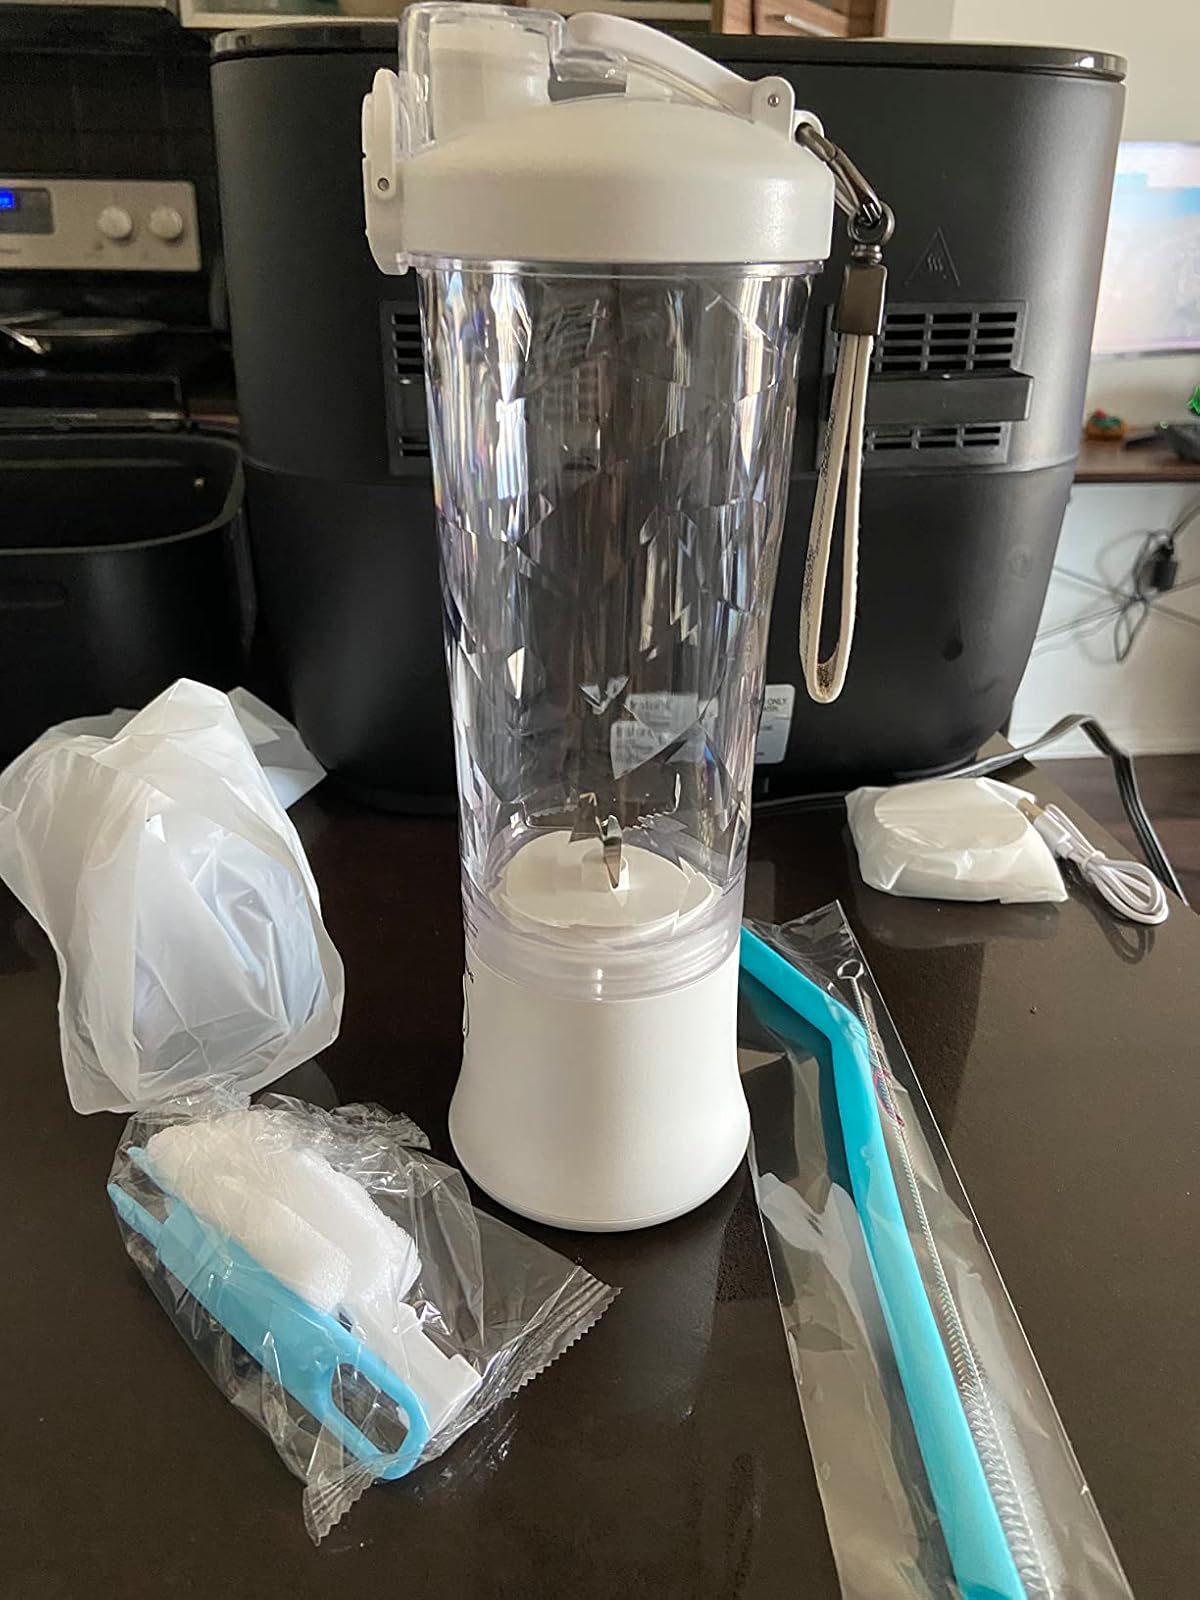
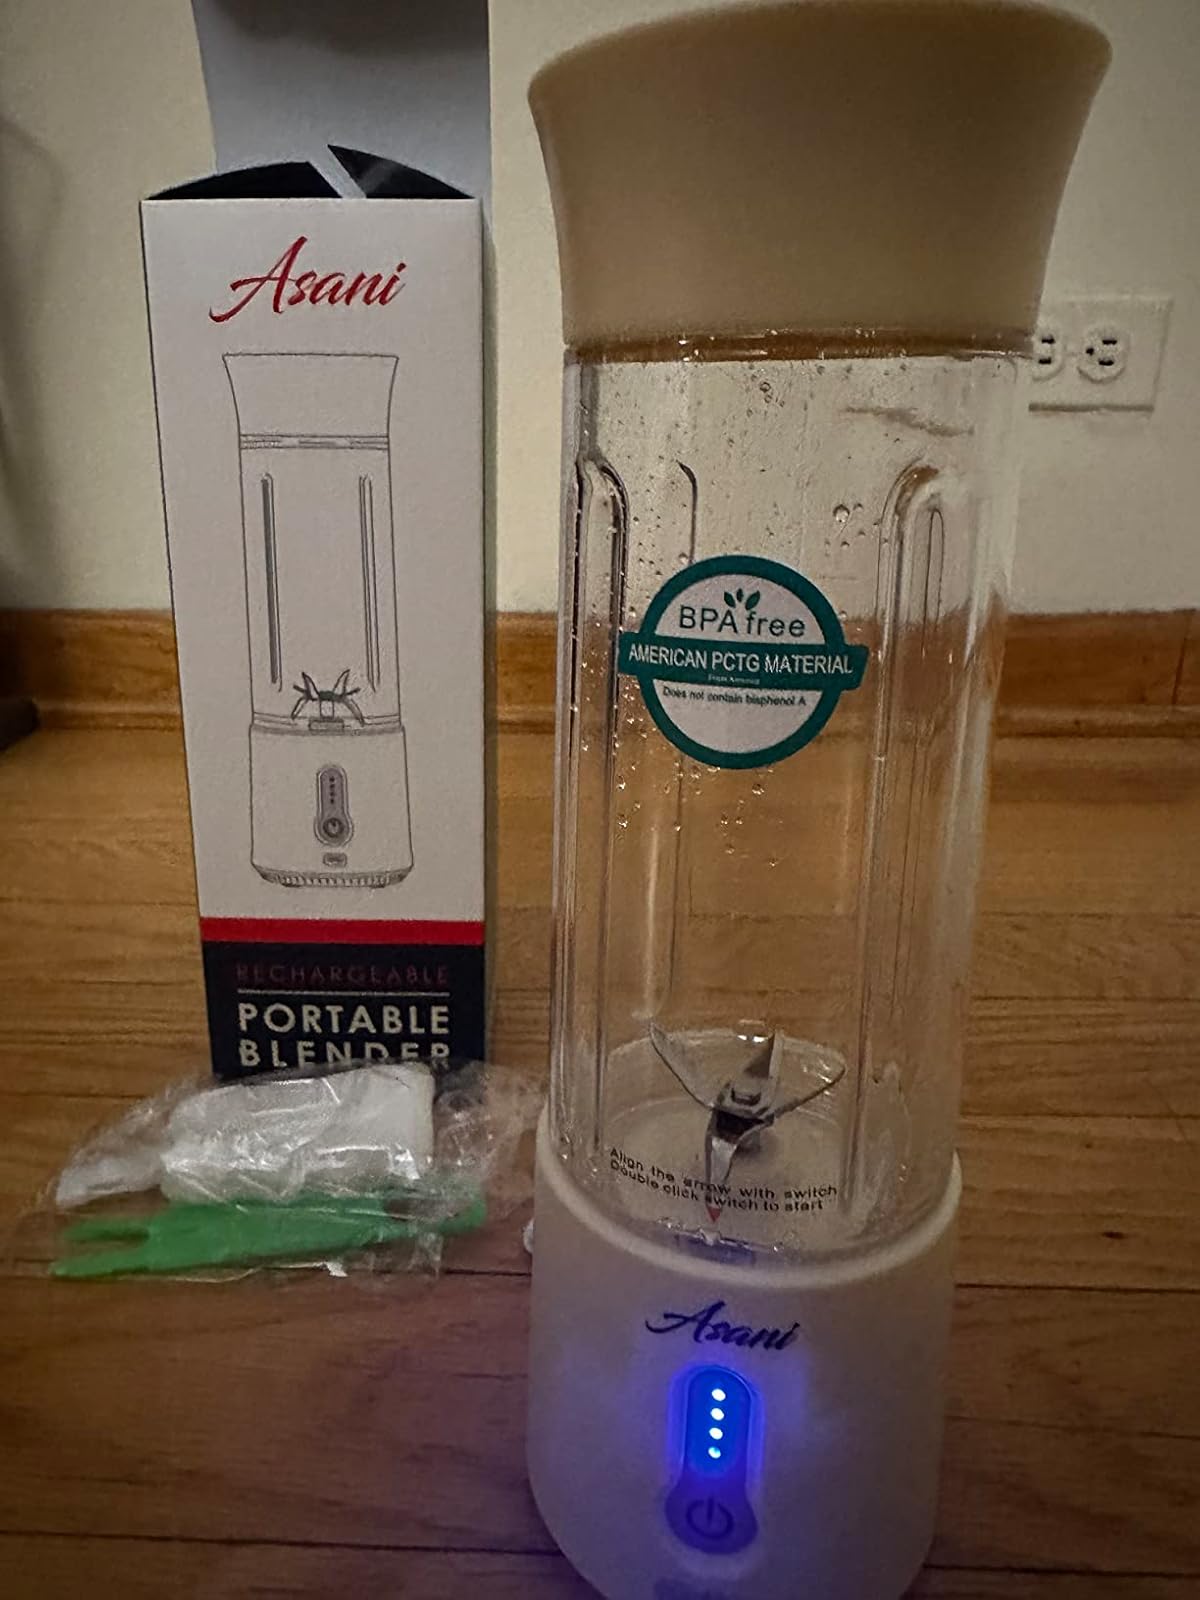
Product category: items_blender
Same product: no